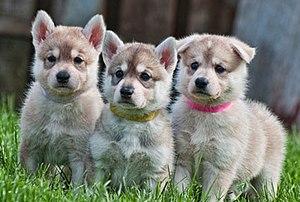
Chiots inuits du Nord
L'inuit du Nord est une race de chiens apparue à la fin des années 1980, en Angleterre. Cette race a été créée afin d'obtenir un animal de compagnie ressemblant à un loup.